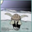
Label: turtle